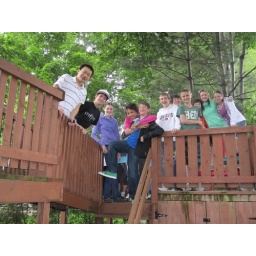
Hanging out in the tree house